Castagneto

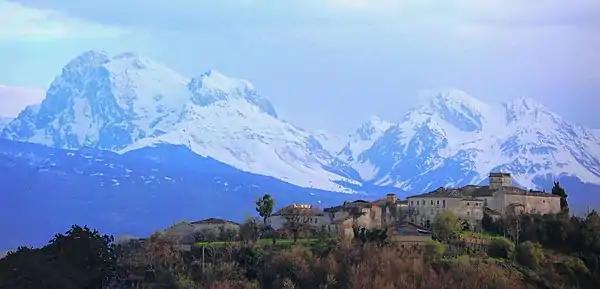
Scaricamazza Palace of Castagneto, Teramo, Italy.

Castagneto often serves as a point of reference with regard to several nearby clusters of houses including Pantaneto, Collecaruno, Collemarino, Collesansonesco e Fonte del Latte. In days past Castagneto was the seat of a Roman Catholic parrish. As recently as 1980, the village hosted a local elementary school. A post office remains open to this day.